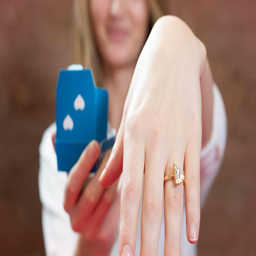
customers must apply for the ring on the company 's page